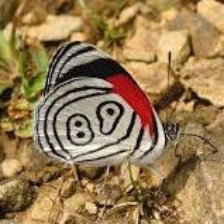
Species: AN 88